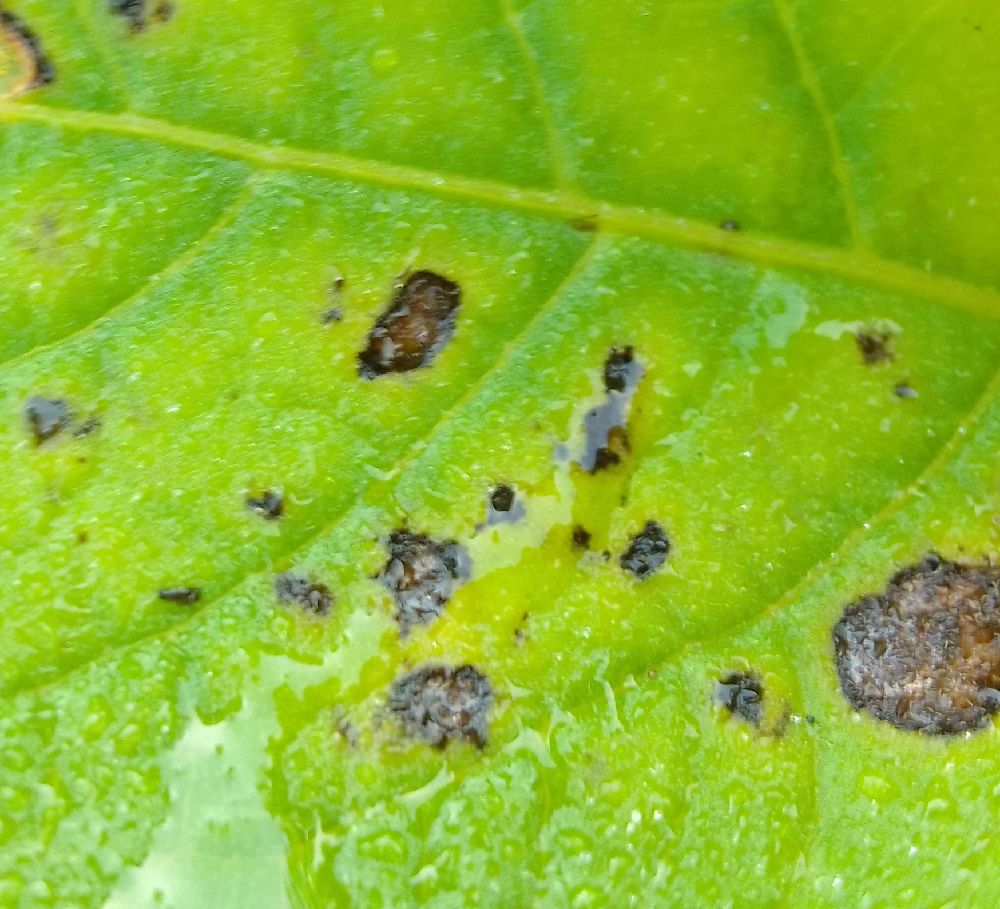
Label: Early blight